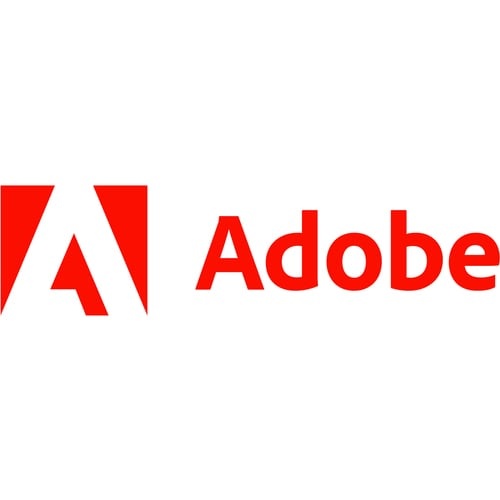
Adobe InDesign Pro for teams - Subscription - 1 User - Price Level 4 - (100+) -
Brand: Adobe
Adobe InDesign Pro for teams - Subscription - 1 User - Price Level 4 - (100+) - Government, Volume - Adobe Value Incentive Plan (VIP) Select - Mac, PC VPN:65308584BC04C12 SKU:OFP180531 UPC: Loading
Category: Software > Computer Software > Business & Productivity Software > Communication & Collaboration Software